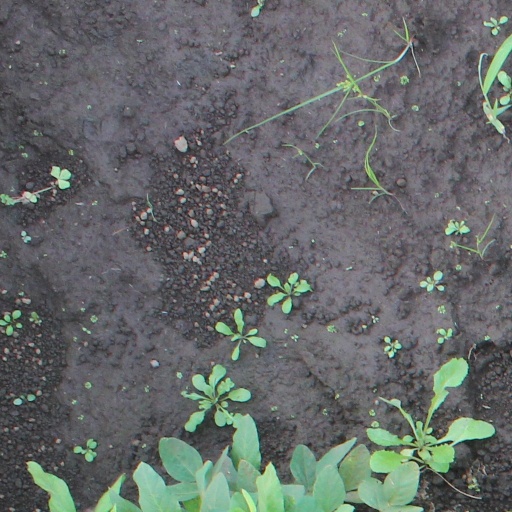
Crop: soybean